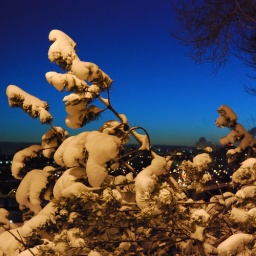
A low pine tree weighted down with heavy snow. Edmonton's river valley peeks through in the background